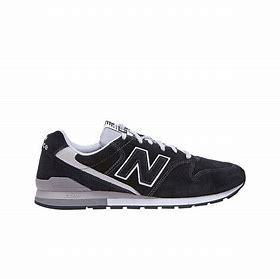
Brand: New
Model: Balance New Balance 996